Jog dial

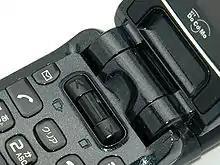
Jog Dial (at center of image) by Sony Ericsson

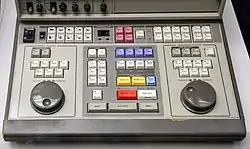
Edit controller for the analog professional video format U-Matic. With two jog dials for controlling one VCR as source and one as a recorder, c. 1980s

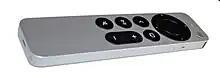
The remote control for the Apple TV (here 2nd gen.) has a jog dial function for scrolling through videos, as well as the competing Fire TV.

A jog dial, jog wheel, shuttle dial, or shuttle wheel is a type of knob, ring, wheel, or dial which allows the user to shuttle or jog through audio or video media. It is commonly found on models of CD players which are made for disc jockeys, and on professional video equipment such as video tape recorders. More recently, they are found on handheld PDAs, and as the scroll wheel on computer mice. "Jog" refers to going at a very slow speed, whereas "shuttle" refers to a very fast speed.